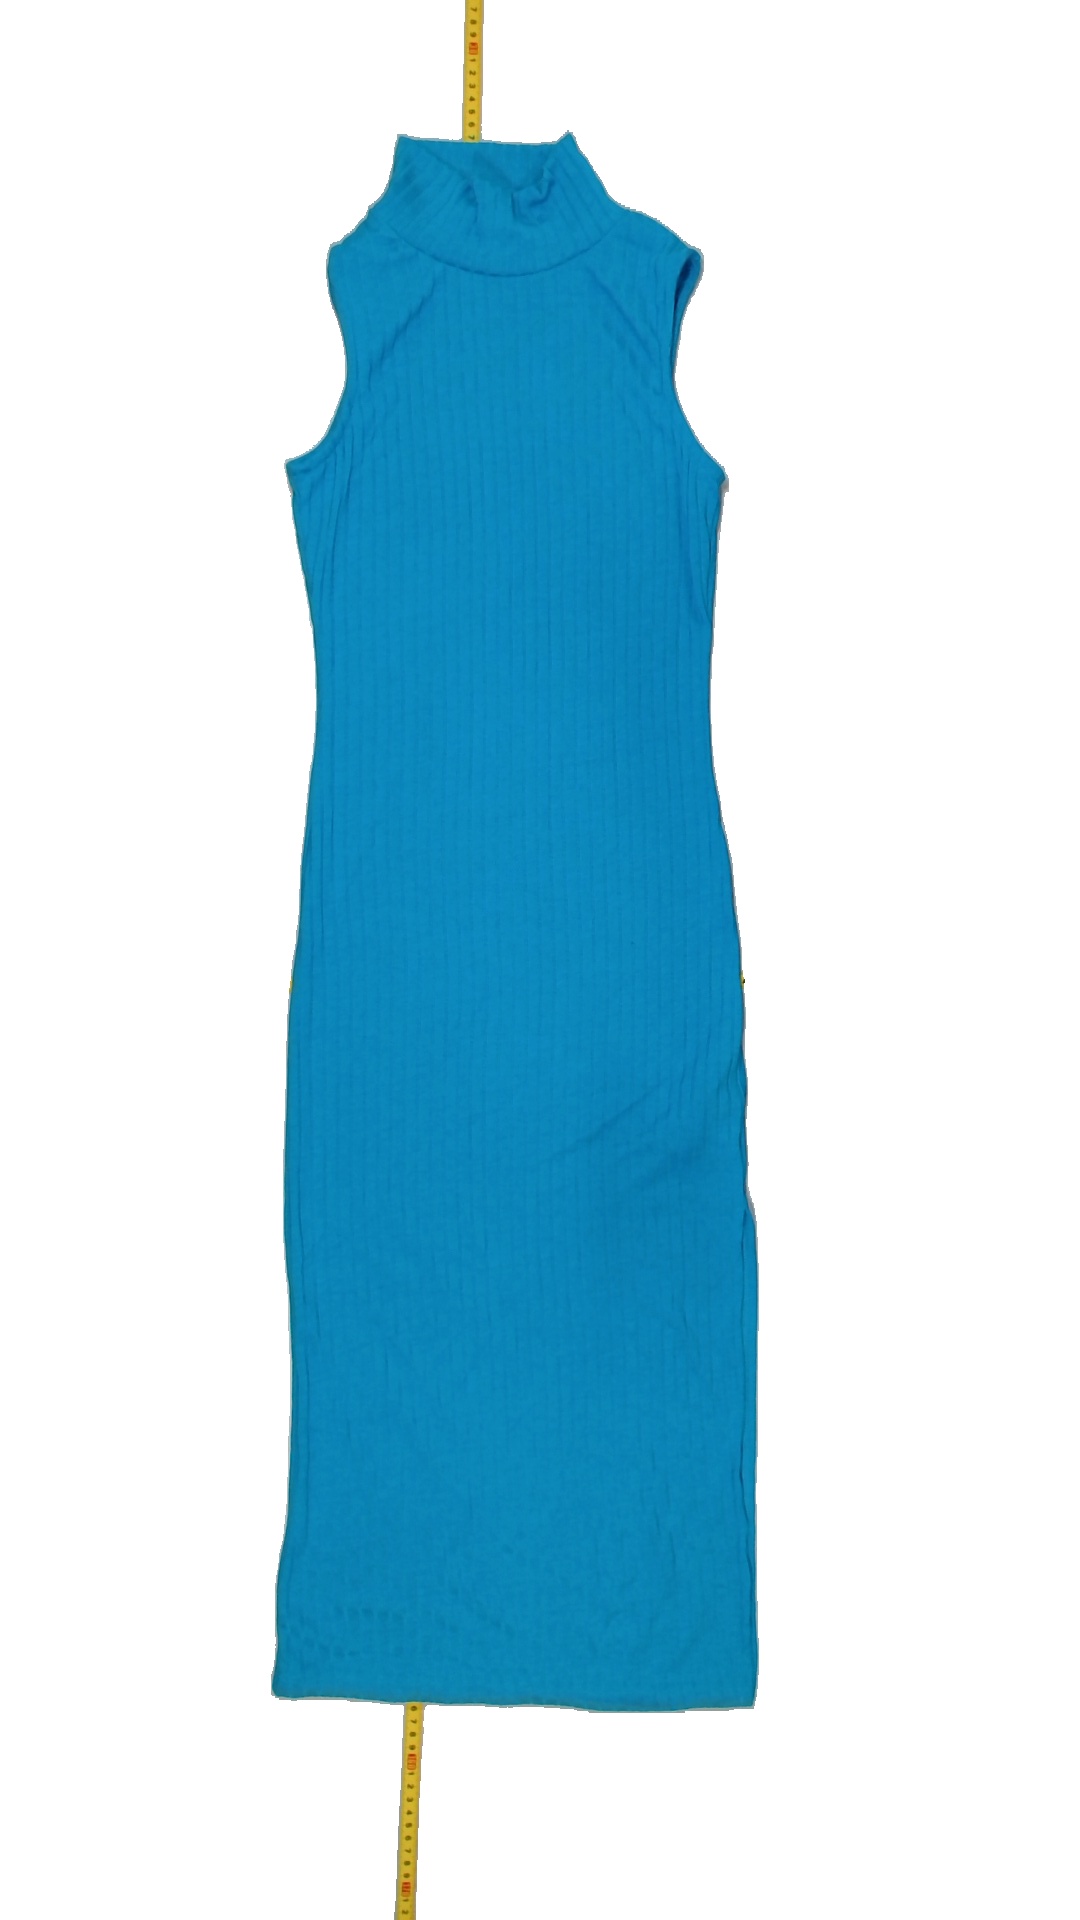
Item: Dress (Ladies)
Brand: Na-kd
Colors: Blue
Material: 66%polyester 34%cotton
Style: No trend
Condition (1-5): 4
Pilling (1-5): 5
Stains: No
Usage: Reuse
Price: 50-100